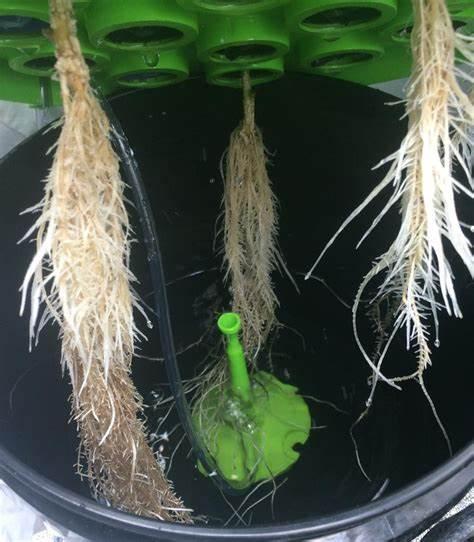
Ulimaji wa kisasa wa mazao ambayo yanaochomaza kutoka katika matundu madogo ya mfuniko, huku mizizi ikidumbukizwa kwenye ndoo yenye maji yaliyo na dawa pamoja na virutubisho muhimu vinavyosaidia mazao hayo kukua kwa haraka.